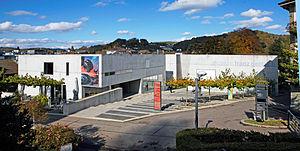
Berthoud (Suisse), Musée Franz Gertsch
Le musée Franz Gertsch à Berthoud est un musée suisse, financé par le domaine privé et consacré à l'œuvre de Franz Gertsch.
Cette liste présente la moitié des biens culturels d'importance nationale dans le canton de Berne. Cette liste correspond à l'édition 2009 de l'Inventaire Suisse des biens culturels d'importance nationale pour le canton de Berne. Il est trié par commune et inclus : 345 bâtiments séparés, 43 collections et 30 sites archéologiques et 4 cas particuliers.